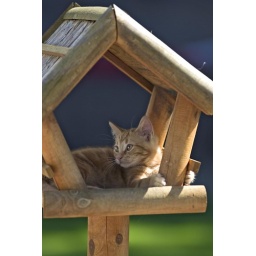
new kitten in the bird house